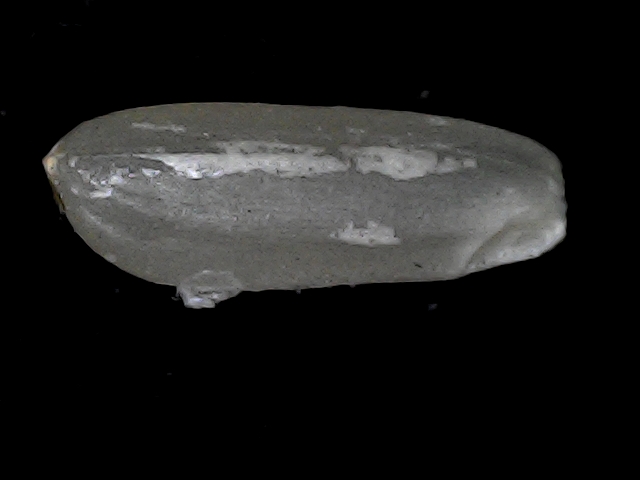
Rice variety: BD56